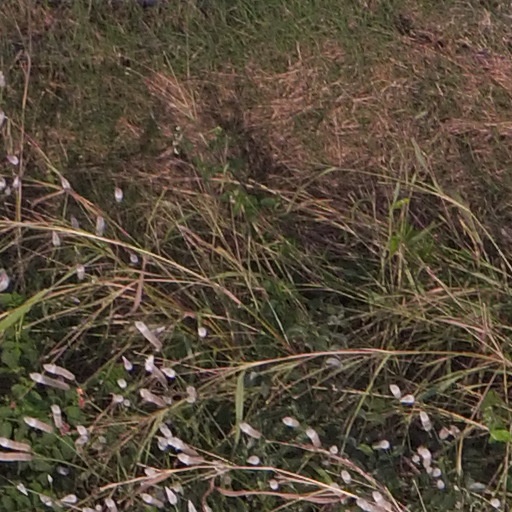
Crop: maize; corn